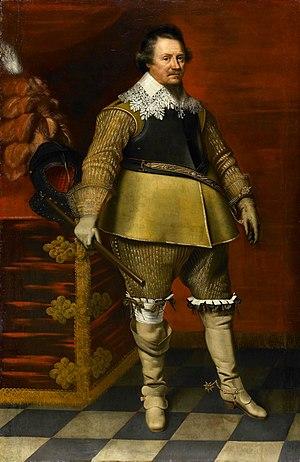
Wybrand Simonsz. de Geest est un peintre néerlandais du siècle d'or, spécialisé dans le portrait.